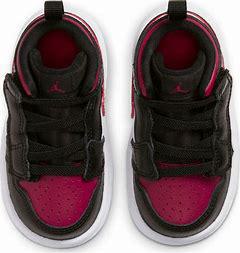
Brand: Jordan
Model: 1 Alt